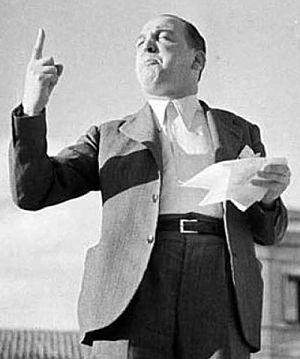
Melchor Rodríguez García (Seville 1893 - Madrid 1972), surnommé «
Melchor Rodríguez García, surnommé « El Ángel rojo » est un matador débutant, ouvrier dans la carrosserie, activiste libertaire et humaniste, militant anarcho-syndicaliste affilié à la Confédération nationale du travail et à la Fédération anarchiste ibérique, dont il devient une figure notoire.